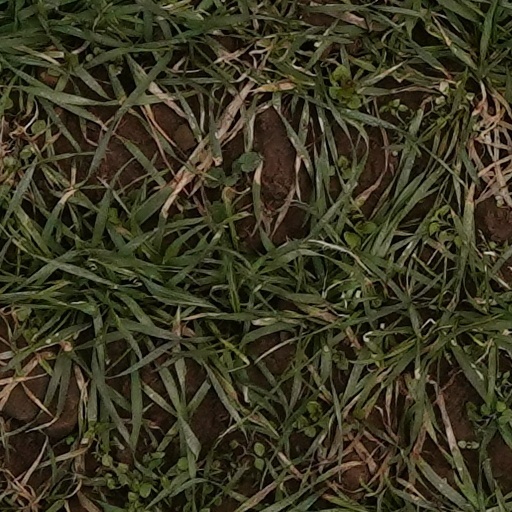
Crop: wheat